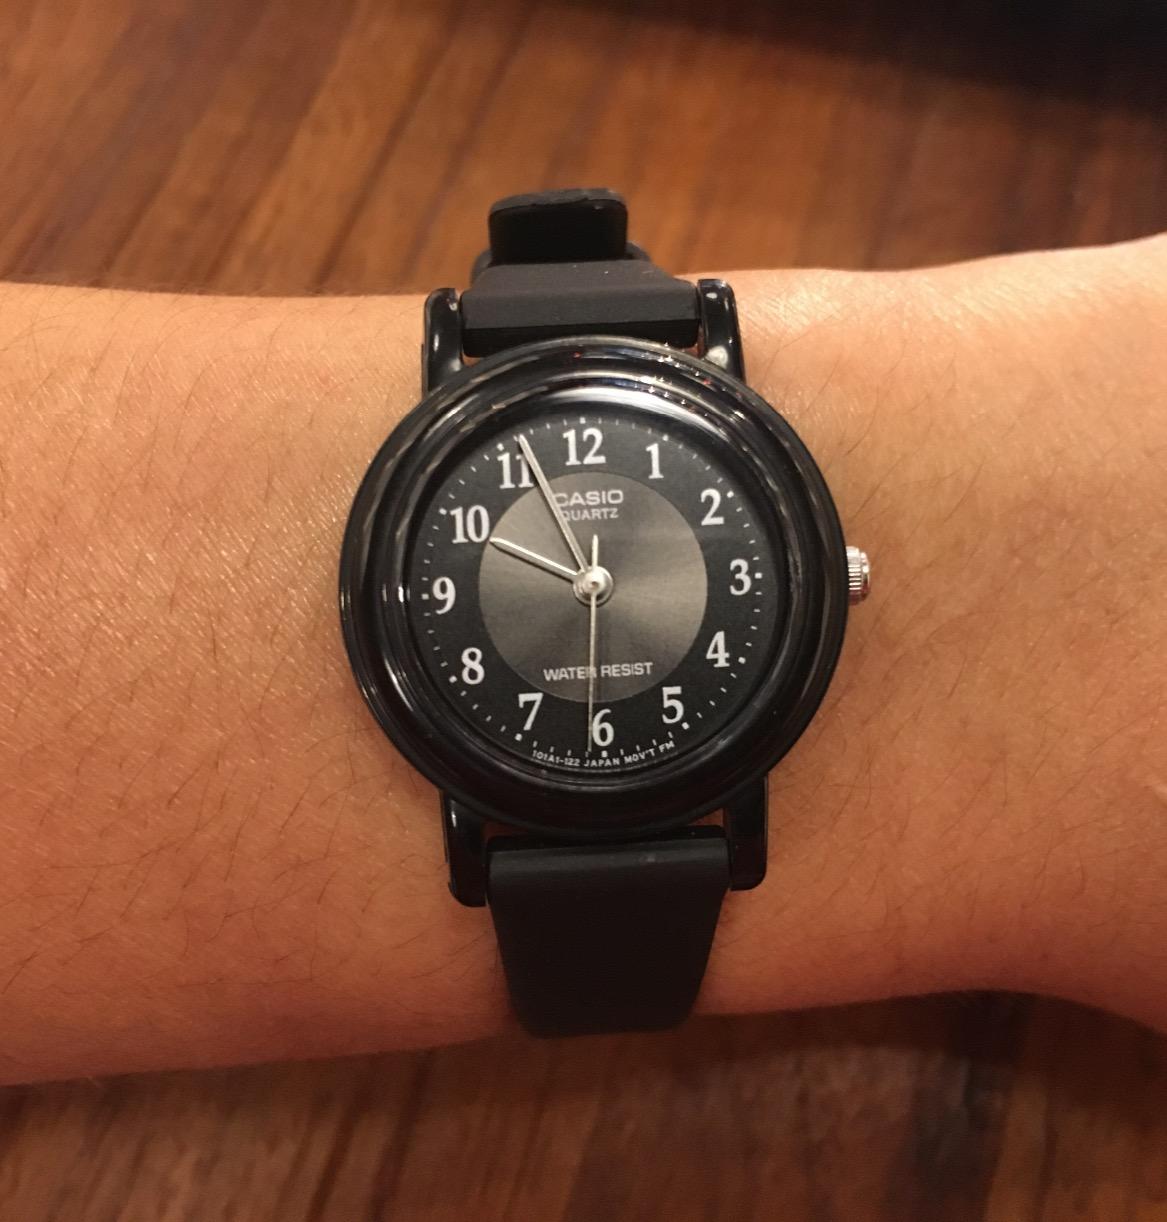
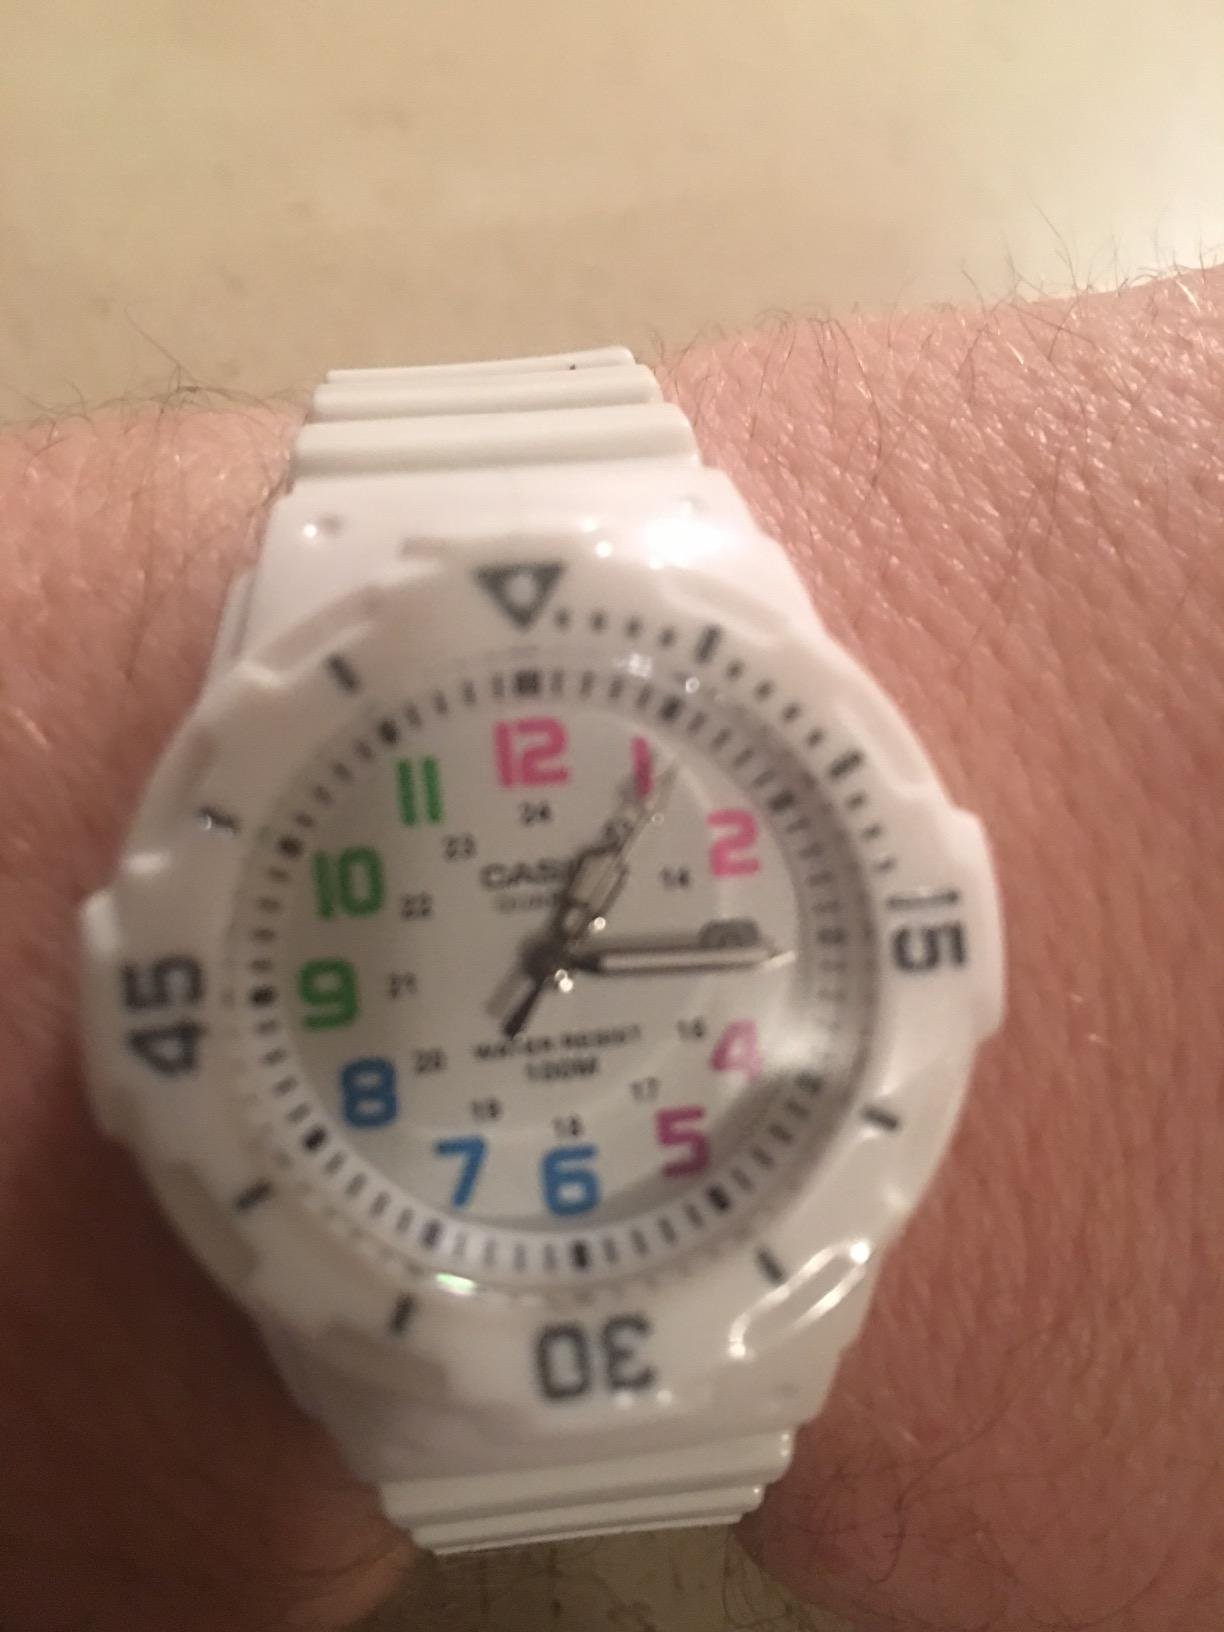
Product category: accessories_watch
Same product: no